The Isle of Love

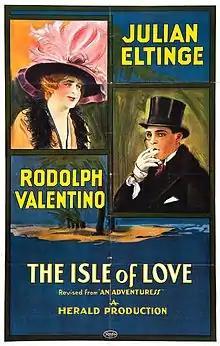
Film poster

The Isle of Love is a 1922 recut of a 1920 American silent drama film Over the Rhine aka An Adventuress starring female impersonator Julian Eltinge. The film also contained two actors unknown during filming: Virginia Rappe and Rudolph Valentino. The film went through various recuts and re-releases during the 1920s and is generally known for its cast.